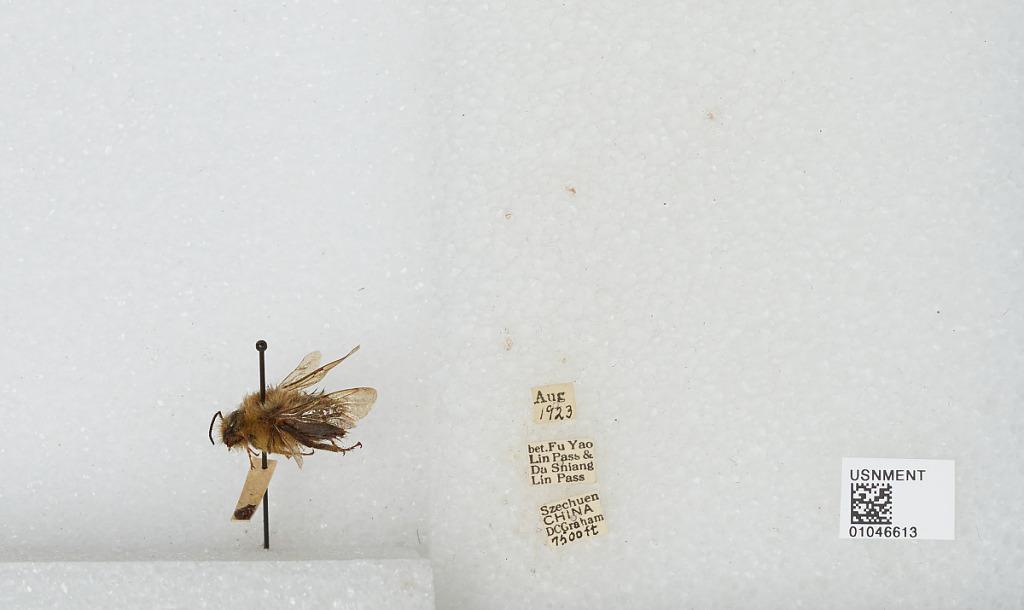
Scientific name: Bombus sp.
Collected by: D. Graham
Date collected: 1923-8-
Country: China
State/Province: Sichuan
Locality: Between Fu Yao Lin Pass & Da Shiang Lin Pass